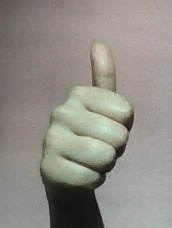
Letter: aleff